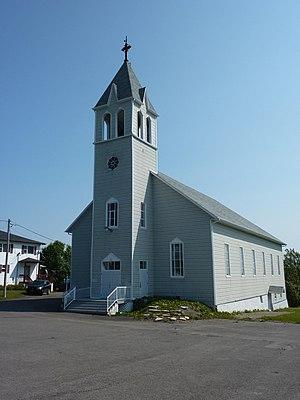
Église de Sainte-Paule
La liste des lieux de culte du Bas-Saint-Laurent liste l'ensemble des lieux de culte situés dans la région administrative du Bas-Saint-Laurent au Québec. La grande majorité de ceux-ci sont de dénomination catholique, mais la liste inclut également des lieux de culte protestants, surtout dans les municipalités où il y a une population d'origine anglophone.
La Matanie est une municipalité régionale de comté de la région administrative du Bas-Saint-Laurent, dans la province de Québec, au Canada. Elle est composée de douze municipalités et d'un territoire non organisé. Son chef-lieu et unique ville est Matane, qui comprend plus de deux tiers de la population totale.
Sainte-Paule est une municipalité de la province de Québec, au Canada, située dans la municipalité régionale de comté de La Matanie, au Bas-Saint-Laurent.